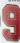
Number: 9